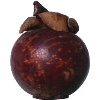
Label: mangostan